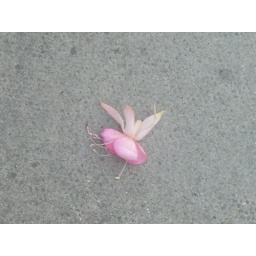
June 12th 2007 - texture photowalk again, the delicate flower caught my eye against the grey hard ground